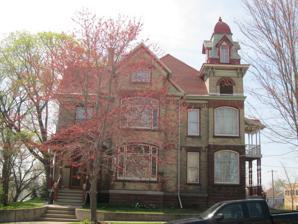
Building: Ole K. Roe House
Country: United States of America
Year built: 1892
Historic house in Wisconsin, United States United States historic place Ole K. Roe House U.S. National Register of Historic Places Ole K. Roe House Location 404 S. 5th St., Stoughton, Wisconsin Coordinates 42°54′56″N 89°13′44″W / 42.91556°N 89.22889°W / 42.91556; -89.22889 ( Ole K. Roe House ) Area 0.4 acres (0.16 ha) Built 1892 Architectural style Queen Anne NRHP reference No. 84003652 Added to NRHP September 7, 1984 The Ole K. Roe House is a large Queen Anne-styled house built in 1892 in Stoughton, Wisconsin for one of the city's leading tobacco merchants and a civic leader. In 1984 the house was listed on the National Register of Historic Places . History Ole K. Roe was born in 1851 in the town Pleasant Springs , where his parents were the first White settlers.  Ole farmed there and dealt in tobacco until 1888, when he moved to Stoughton and went full time into tobacco trading. Over the years he owned three different tobacco warehouses in Stoughton and was one of the prominent dealers in the city, which was one of the centers of tobacco production in the state. In 1890 Ole was elected alderman, in 1896 mayor of Stoughton, and in 1900 a state legislator . In 1889, a year after moving to Stoughton, Ole bought the lot on which the house stands. He had the prior residence moved, and in 1891 commenced to build what was called by The Stoughton Hub "one of the finest residences in the city." The house is 2.5 stories, with a square corner tower. The walls are brick - the only remaining brick Queen Anne house in Stoughton. They are cream brick, accented with red brick and cut red sandstone. The elaborate tower is topped with a bell cast dome. Many of the windows have rounded tops; some have colored panes, and two have shell motifs and glass jewels. The east porch is the original spindle woodwork design. The two-story stucco porch on the north is from 1912 to 1926, replacing an earlier porch similar to that on the east. Inside are two marble fireplaces, pocket doors , inglenooks , and many door and window moldings are decorated with a tobacco-leaf motif. In 1905, Ole had a stroke while returning on the train from a business trip to Rice Lake . He died in 1912. His son Carl and his family moved into the house with Roe's wife and the house stayed in the family until the late 1930s. References